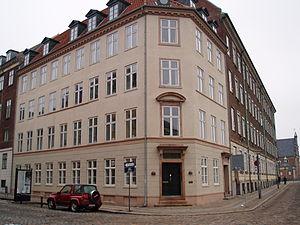
Le ministère de l'Emploi est un ministère danois qui supervise la question salariale dans le pays. Il est dirigé par Peter Hummelgaard Thomsen depuis le 27 juin 2019.